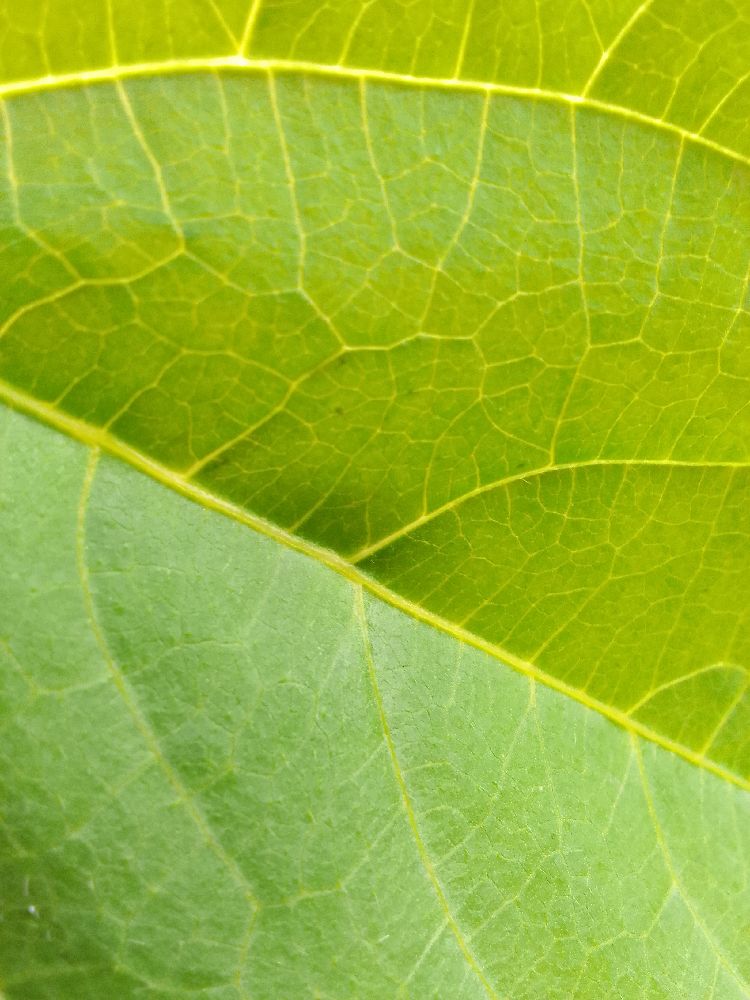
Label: healthy